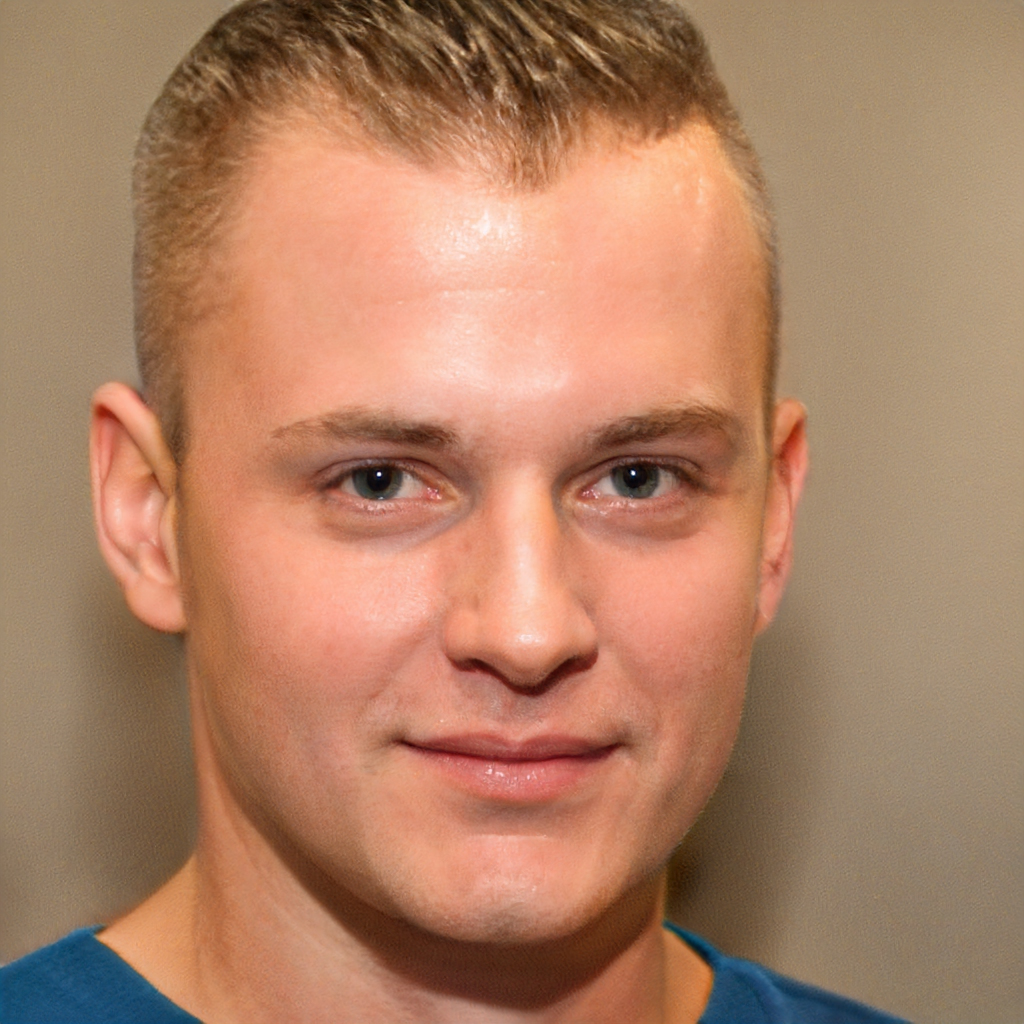
Portrait style: Real Portrait